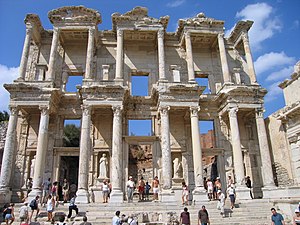
Tyrkiet / Historie / Antikken
Celsusbiblioteket i Efesus, dateret til 135 e.Kr.
Tyrkiet, officielt Republikken Tyrkiet, er et eurasisk land, der dækker halvøen Anatolien i det sydvestlige Asien og Thrakien i Sydeuropas Balkanregion. Tyrkiet grænser op til otte lande: Bulgarien mod nordvest, Grækenland mod vest, Georgien mod nordøst, Armenien, Aserbajdsjan og Iran mod øst; og Irak og Syrien mod sydøst. Middelhavet og Cypern ligger mod syd, mens det Ægæiske Hav og de Ægæiske Øer ligger mod vest og Sortehavet mod nord. Marmarahavet og det Tyrkiske Stræde adskiller Anatolien og Thrakien. Det opfattes generelt som grænsen mellem Asien og Europa, hvormed Tyrkiet er et transkontinentalt land. Kurderne udgør den største minoritet. Tyrkiet bliver ofte kritiseret for undertrykkelse af kurderne.